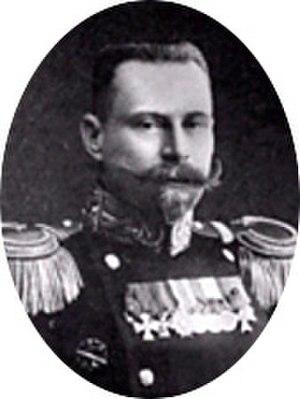
Nikolaï Nikolaïevitch Kolomeïtsev, né le 16 juillet 1867 à Saint-Pétersbourg ou près de Kherson en Ukraine, décédé le 6 octobre 1944 à Paris, est un amiral et explorateur russe de l'Arctique, membre et chef de l'Administration hydrographique lors de l'expédition en mer Blanche. Il prend également part à l'expédition dans le golfe de l'Ienisseï dirigée par L. Doubrotvorski.